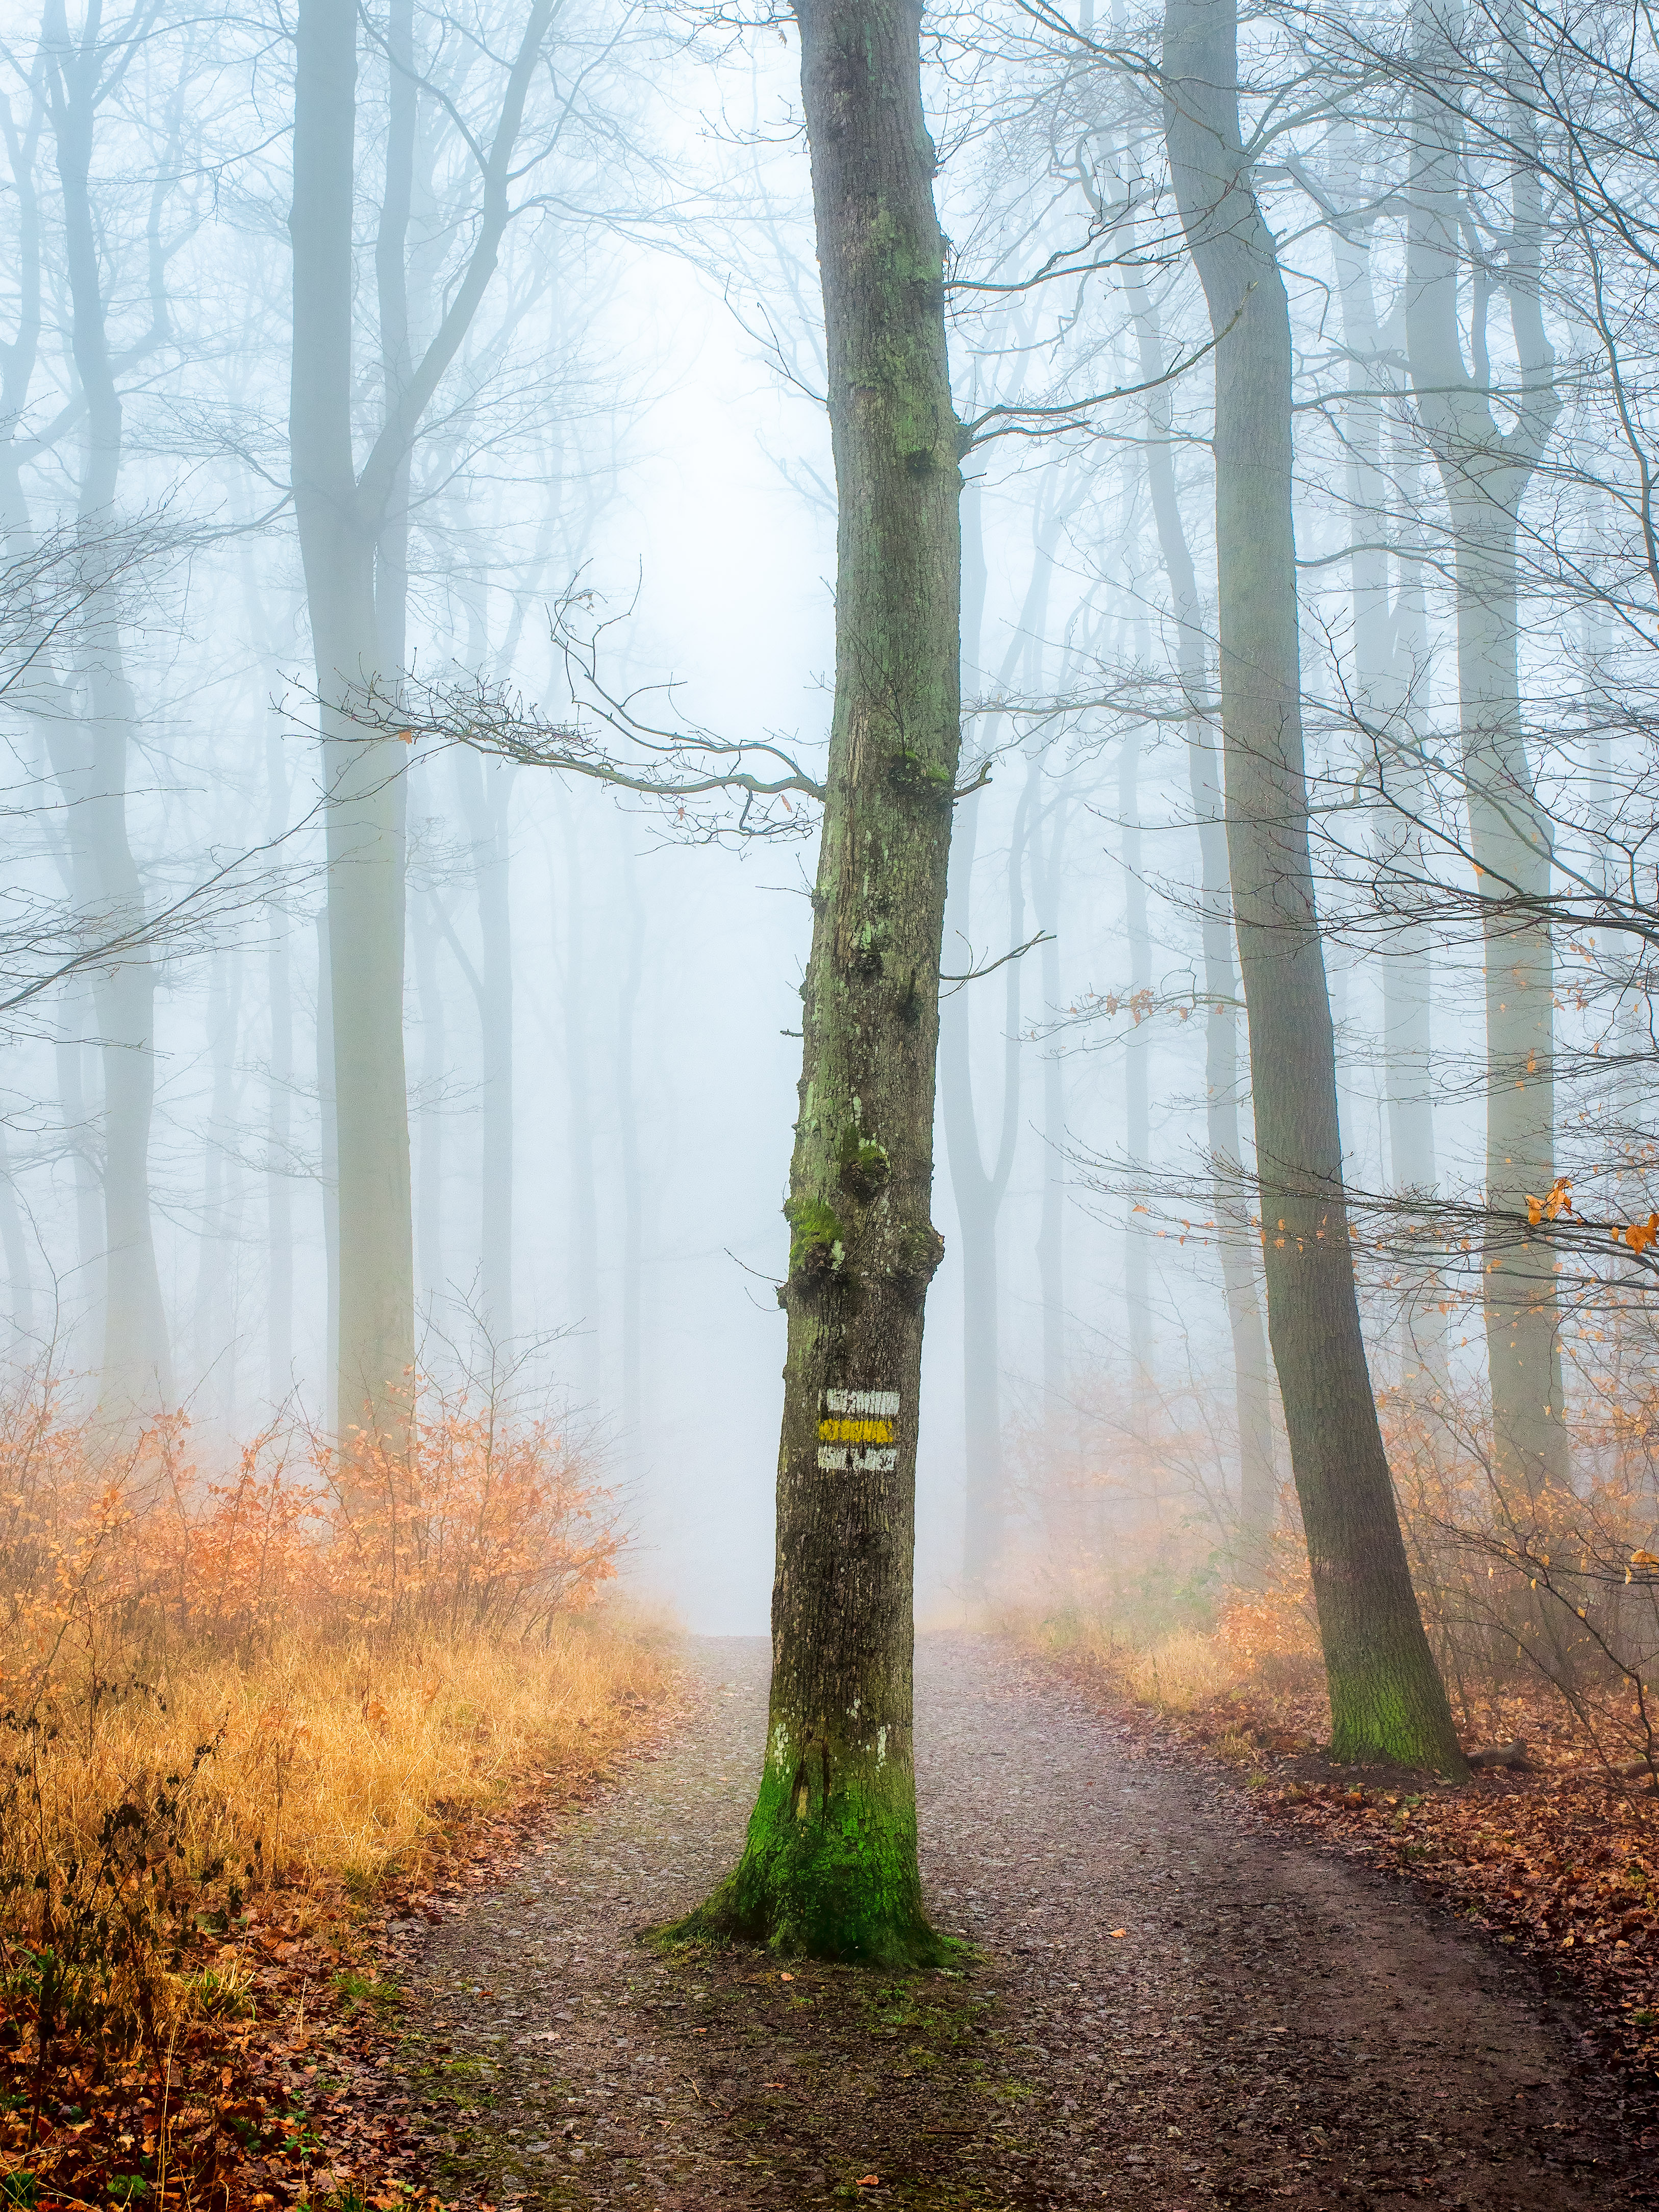
tree, nature, forest, path, wilderness, branch, plant, wood, fog, mist, sunlight, morning, leaf, autumn, season, decision, spruce, deciduous, wetland, grove, woodland, habitat, wien, ecosystem, osterreich, biome, natural environment, geographical feature, atmospheric phenomenon, woody plant, temperate broadleaf and mixed forest, temperate coniferous forest